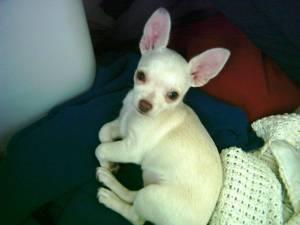
chihuahua